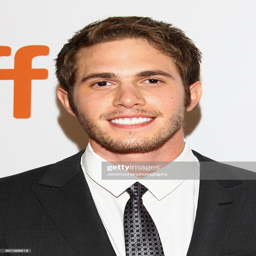
actor attends the premiere held during festival .